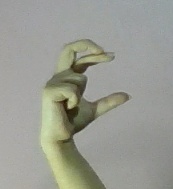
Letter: thal